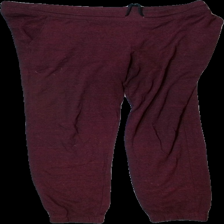
View: front
Type: Trousers
Category: Ladies
Brand: Missing
Colors: Purple
Material: 54% polyester, 46% cotton
Cut: Regular
Season: All
Damage: pilling all over
Price range: <50
Recommended usage: Export